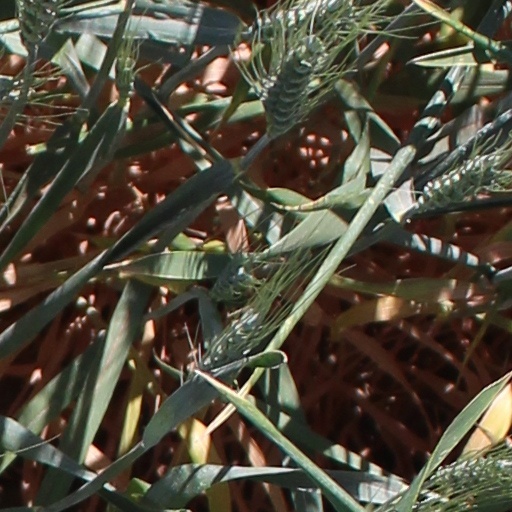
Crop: wheat